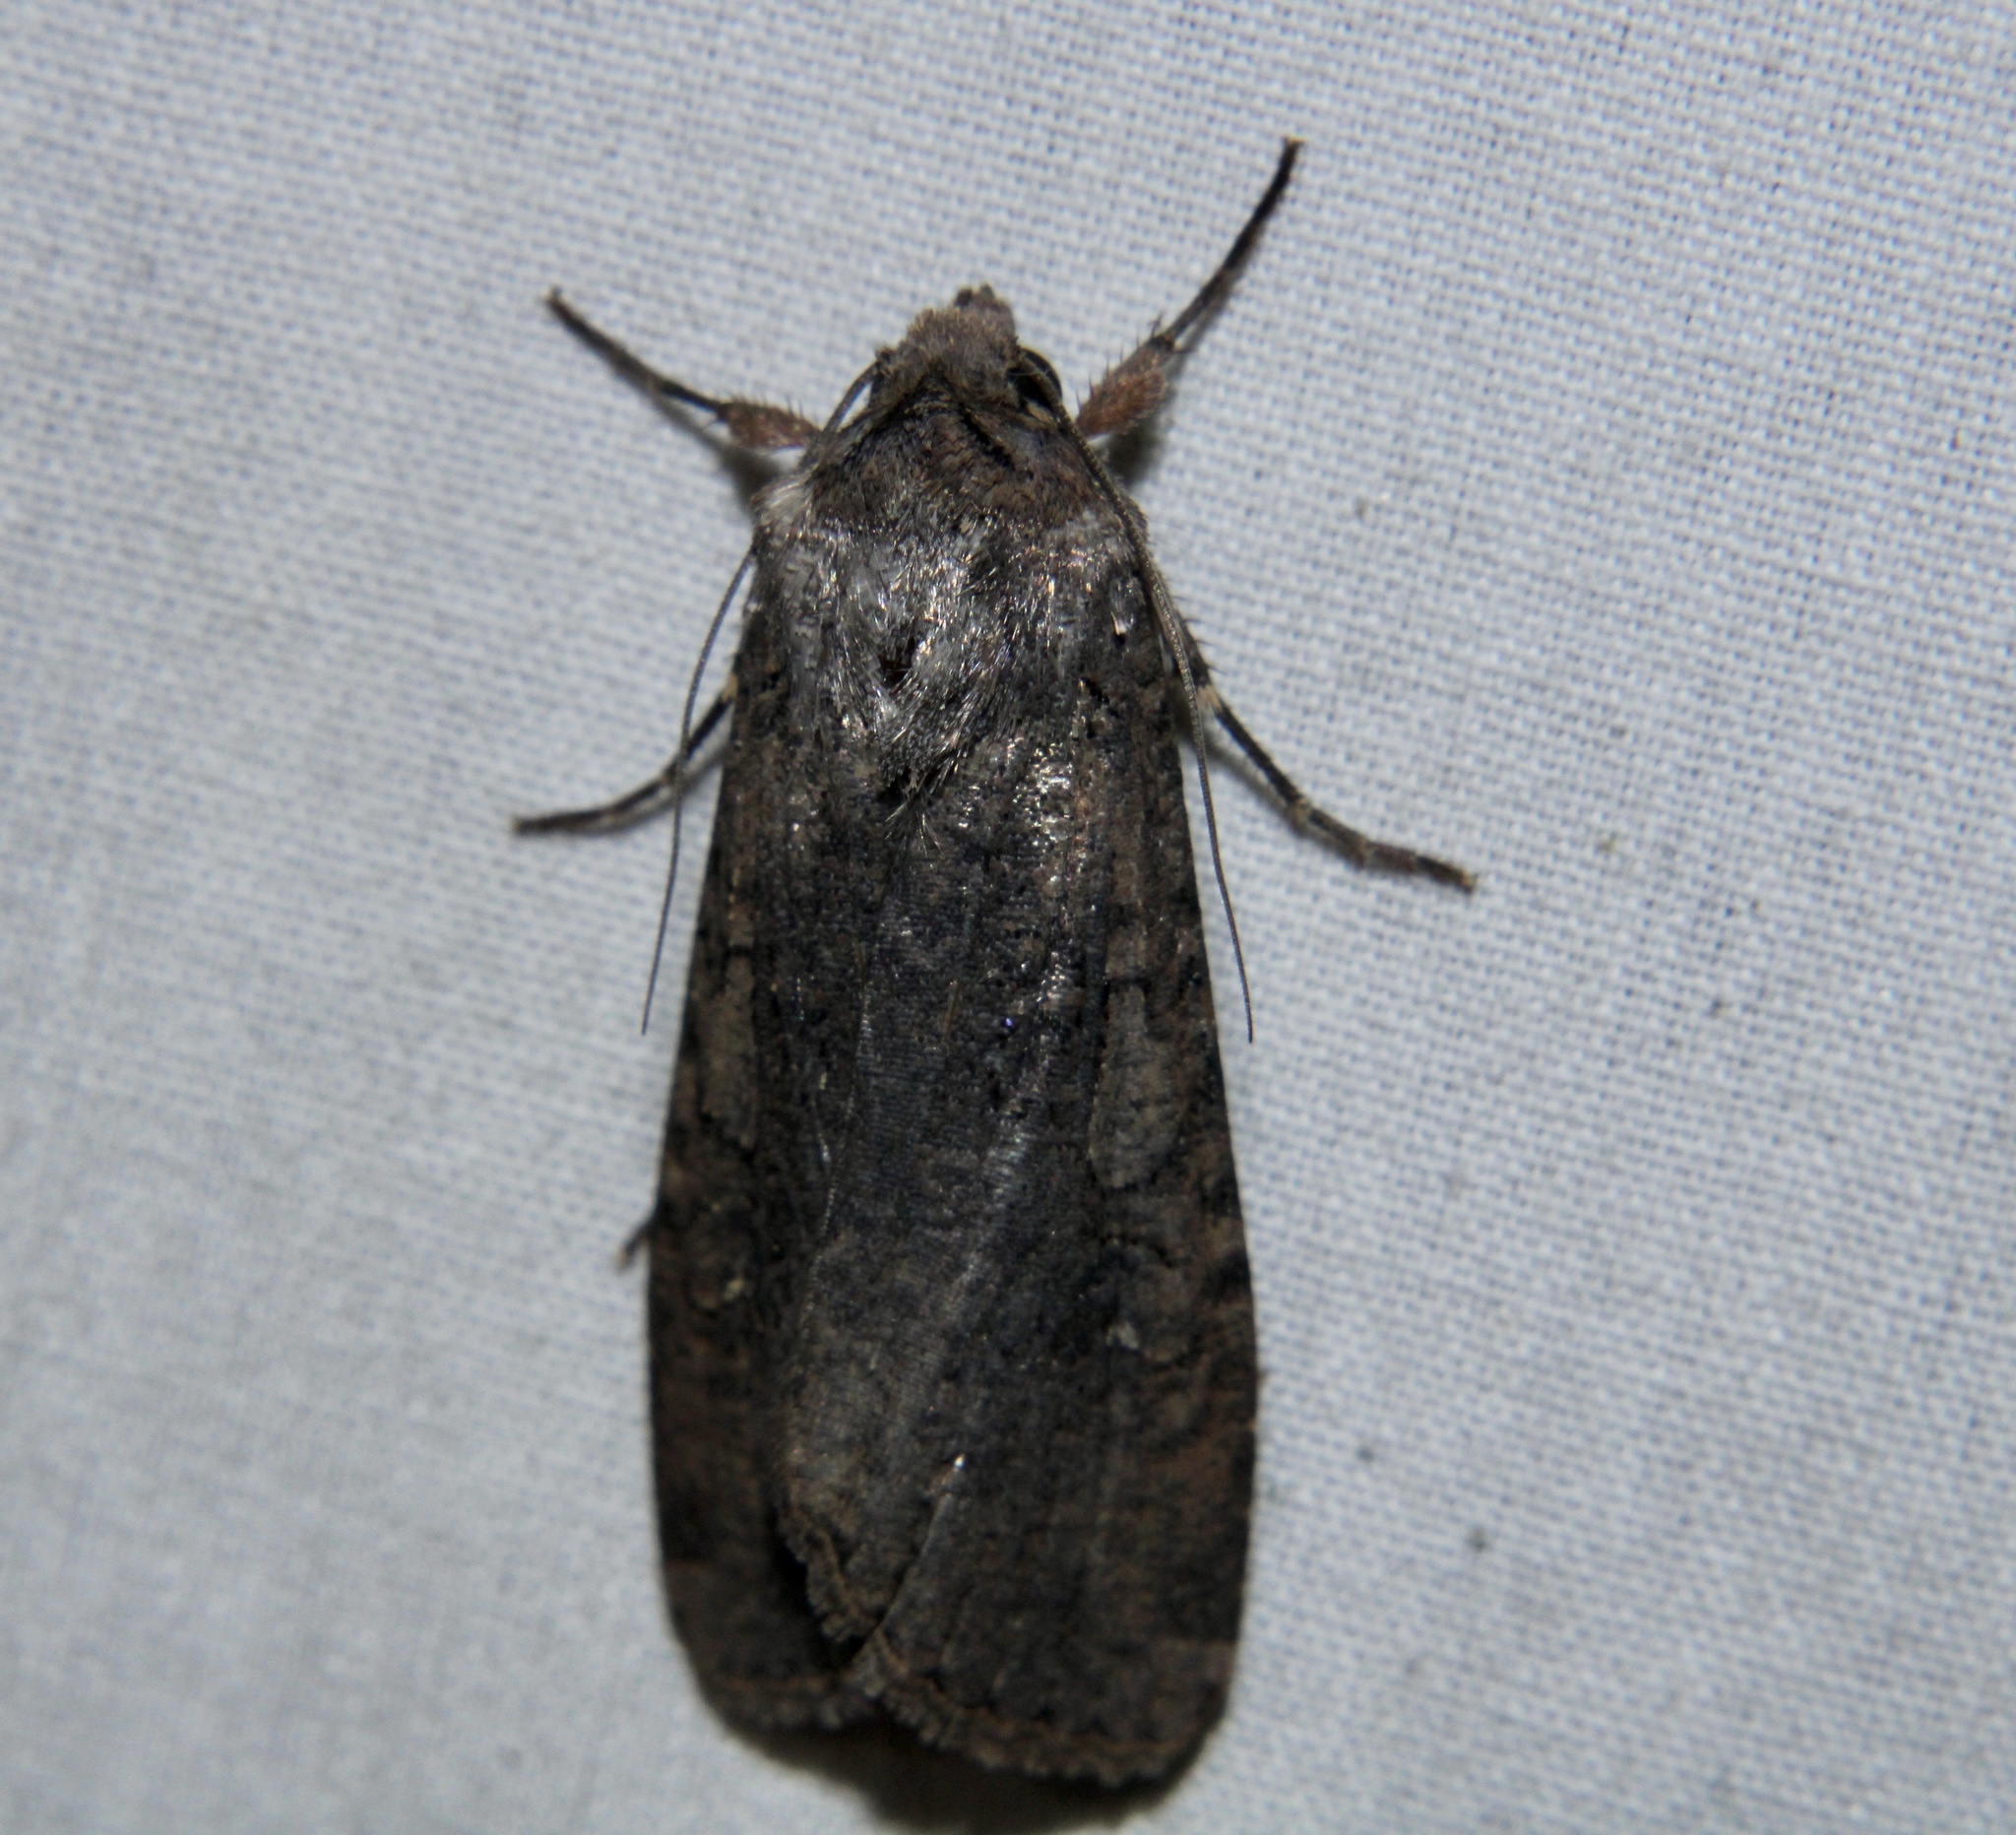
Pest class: cutworms